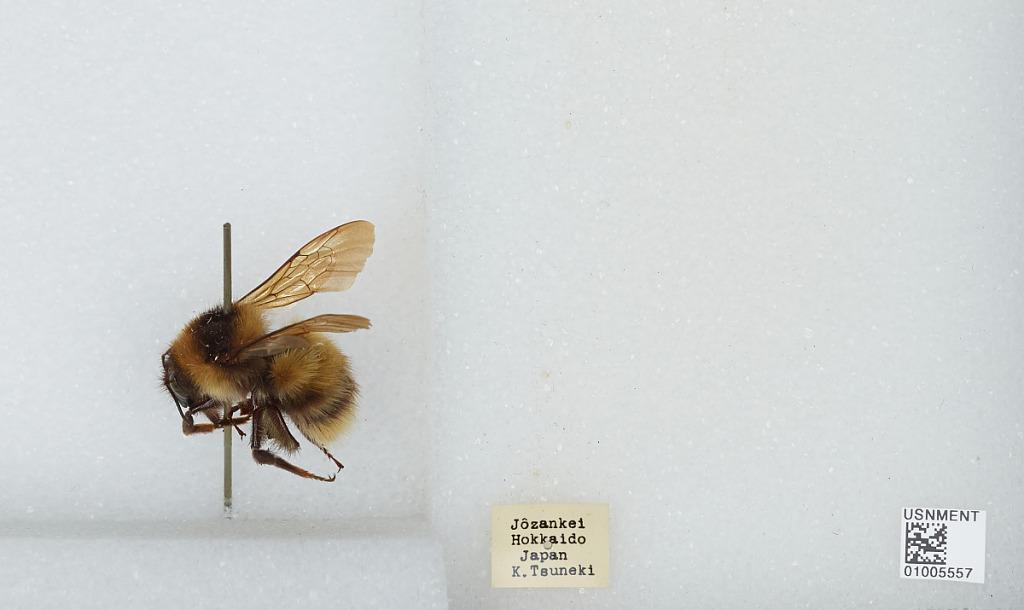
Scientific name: Bombus (Diversobombus) diversus Smith
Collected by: K. Tsuneki
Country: Japan
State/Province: Hokkaido
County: Jozankei